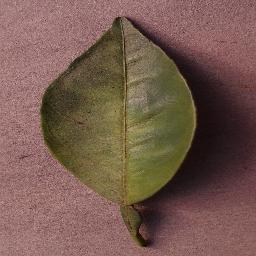
Label: Orange___Haunglongbing_(Citrus_greening)